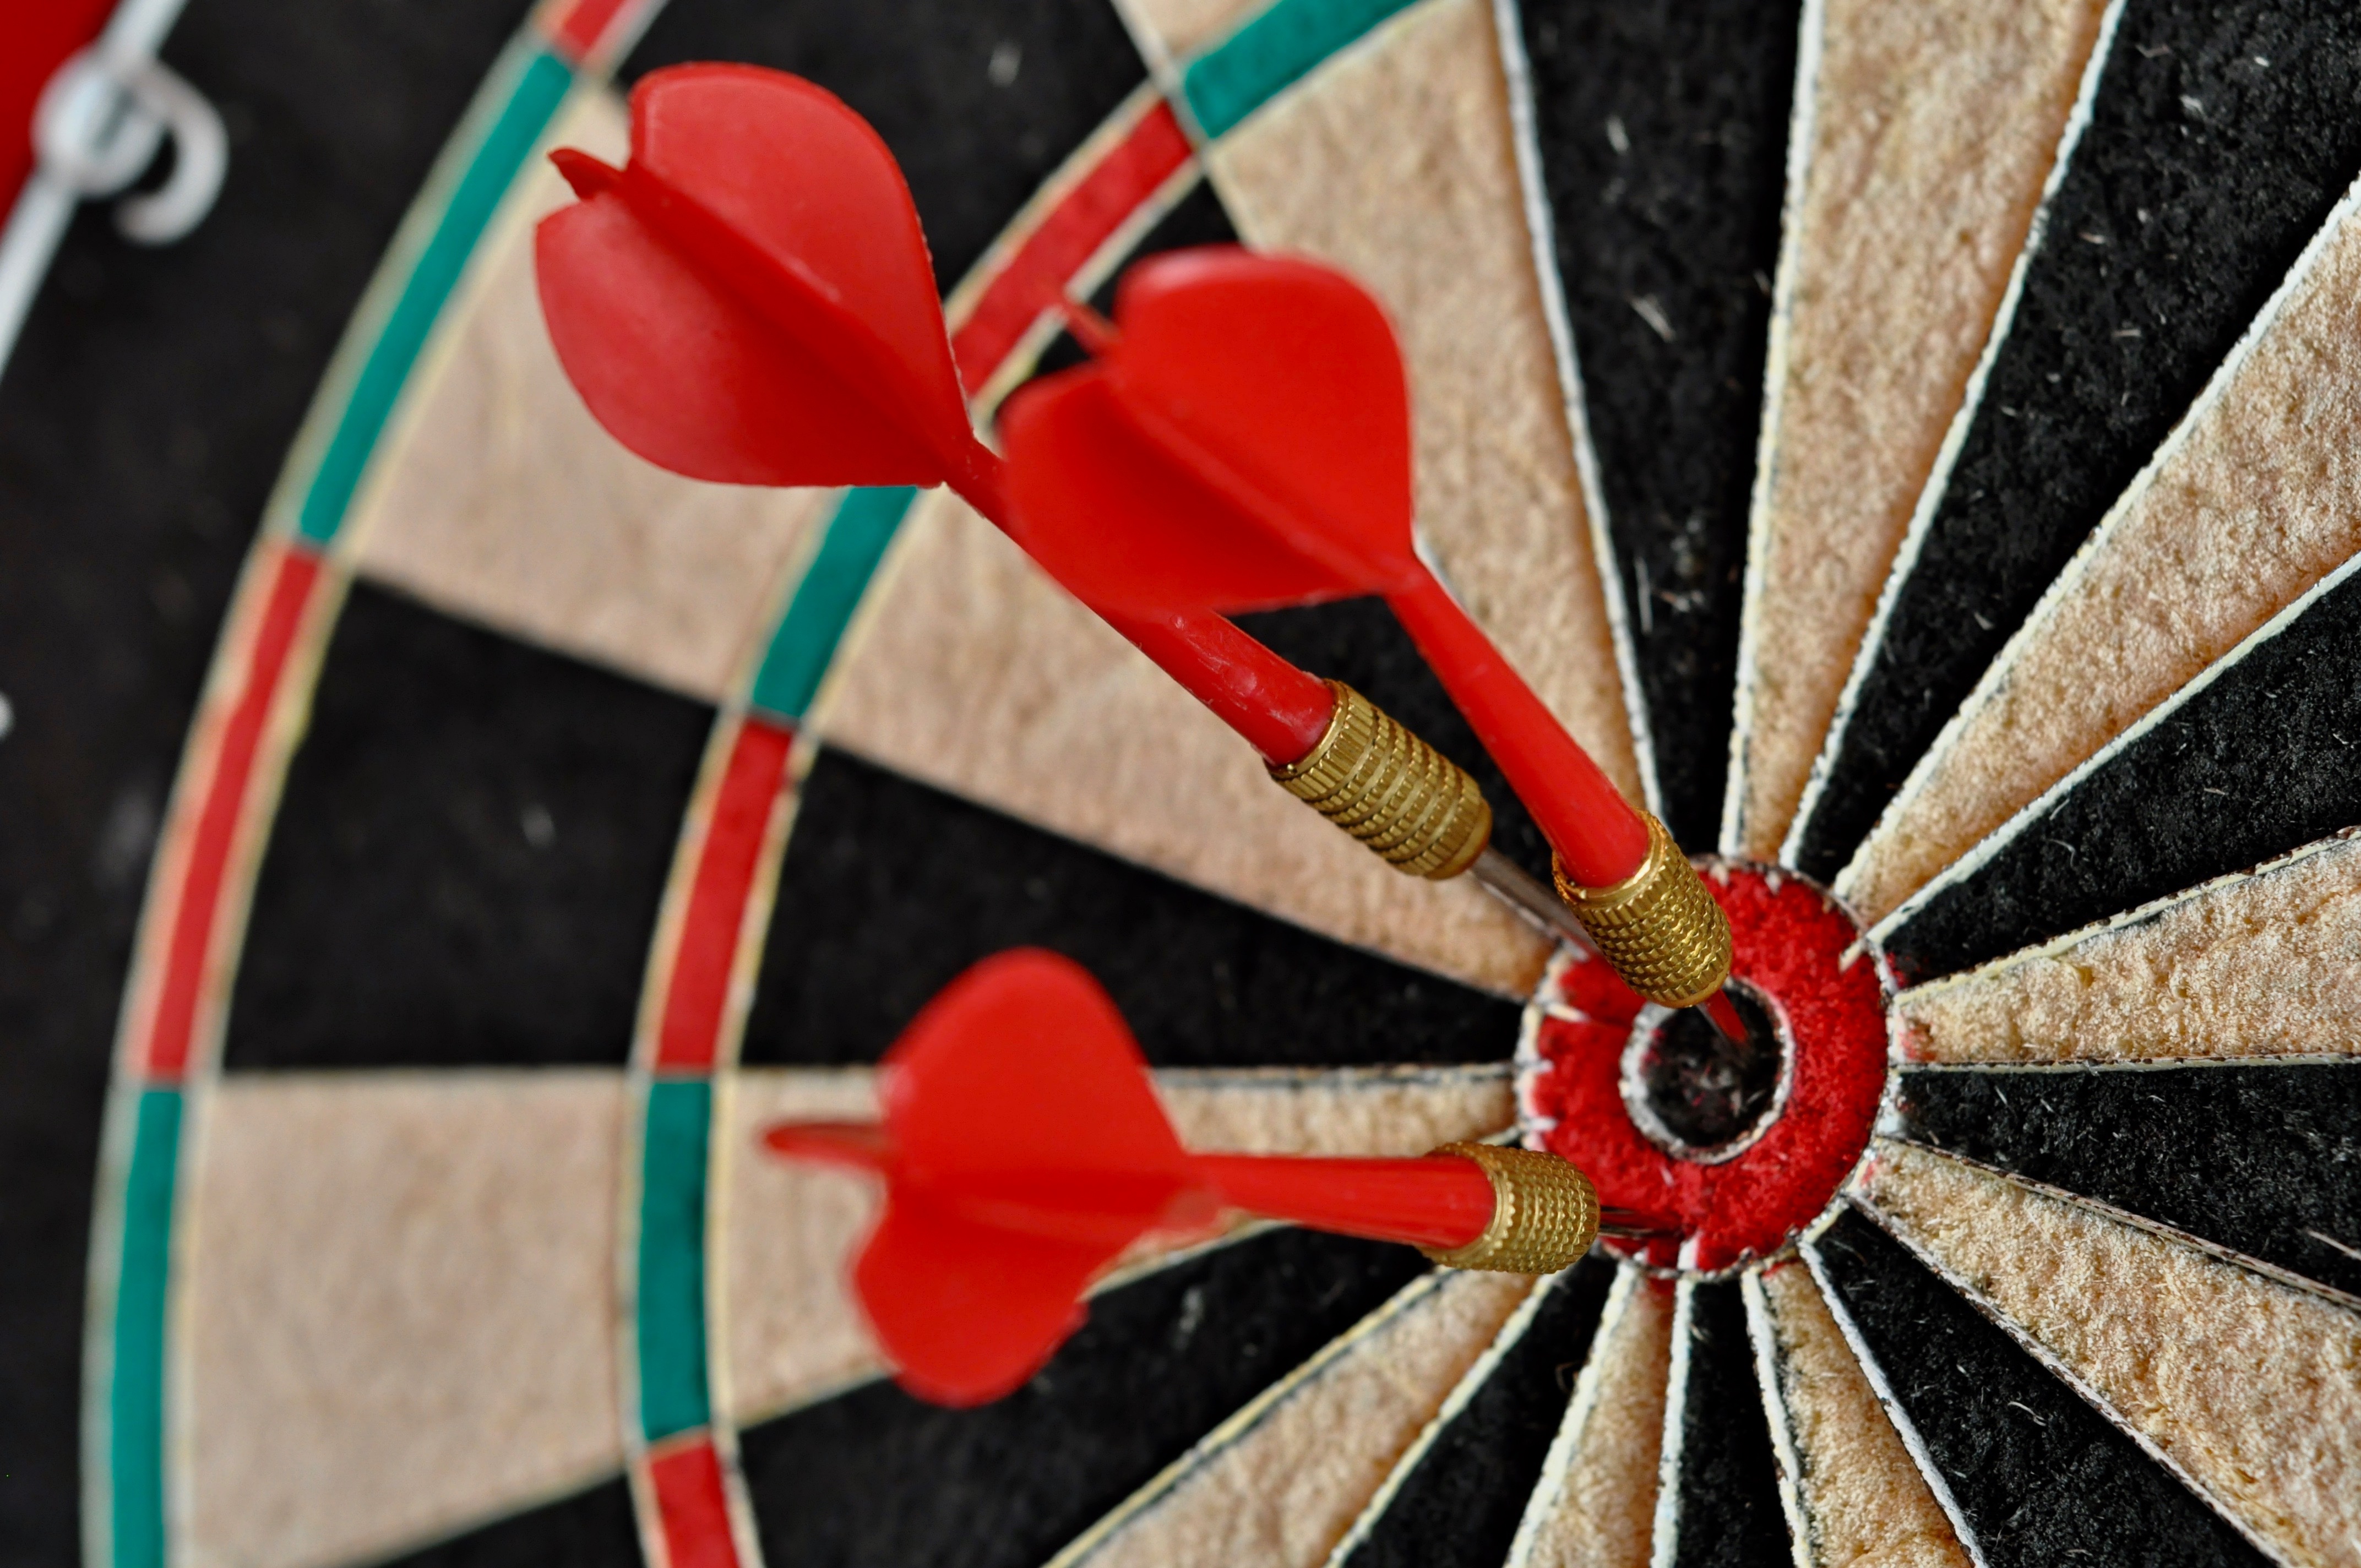
wheel, recreation, red, color, sports, games, darts, individual sports, indoor games and sports